Markovi Kuli

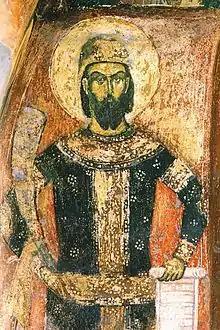
Prince Marko

The settlement was situated south of the acropolis on a surface of some 3,6 hectares. On its north side, there is a double gate, as well as a large guardhouse between the entrances. On the south wall there are three well-preserved towers.